Bloody Sunday (1938)

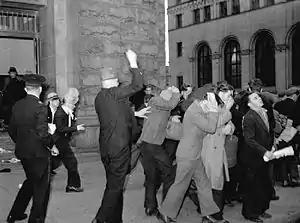
A plainclothes Mountie clubbing protesters leaving the post office

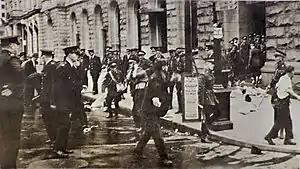
Police cordon during eviction of demonstrators

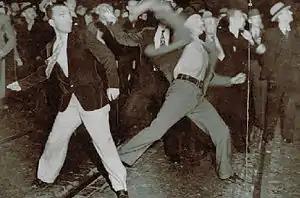
Protesters throwing rocks after eviction of sitdowners from the post office

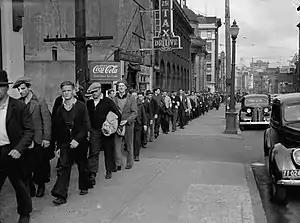
Unemployed protesters parading back to the East End on Bloody Sunday

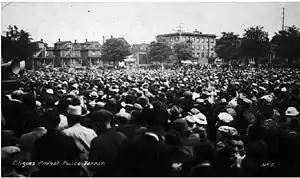
"Citizens protest police terror": Demonstration against police brutality in Oppenheimer Park

Bloody Sunday was the conclusion of a month-long "sitdowners' strike" by unemployed men at the main post office in Vancouver, British Columbia. It was Depression-era Vancouver's final violent clash between unemployed protesters and police that provoked widespread criticism of police brutality.